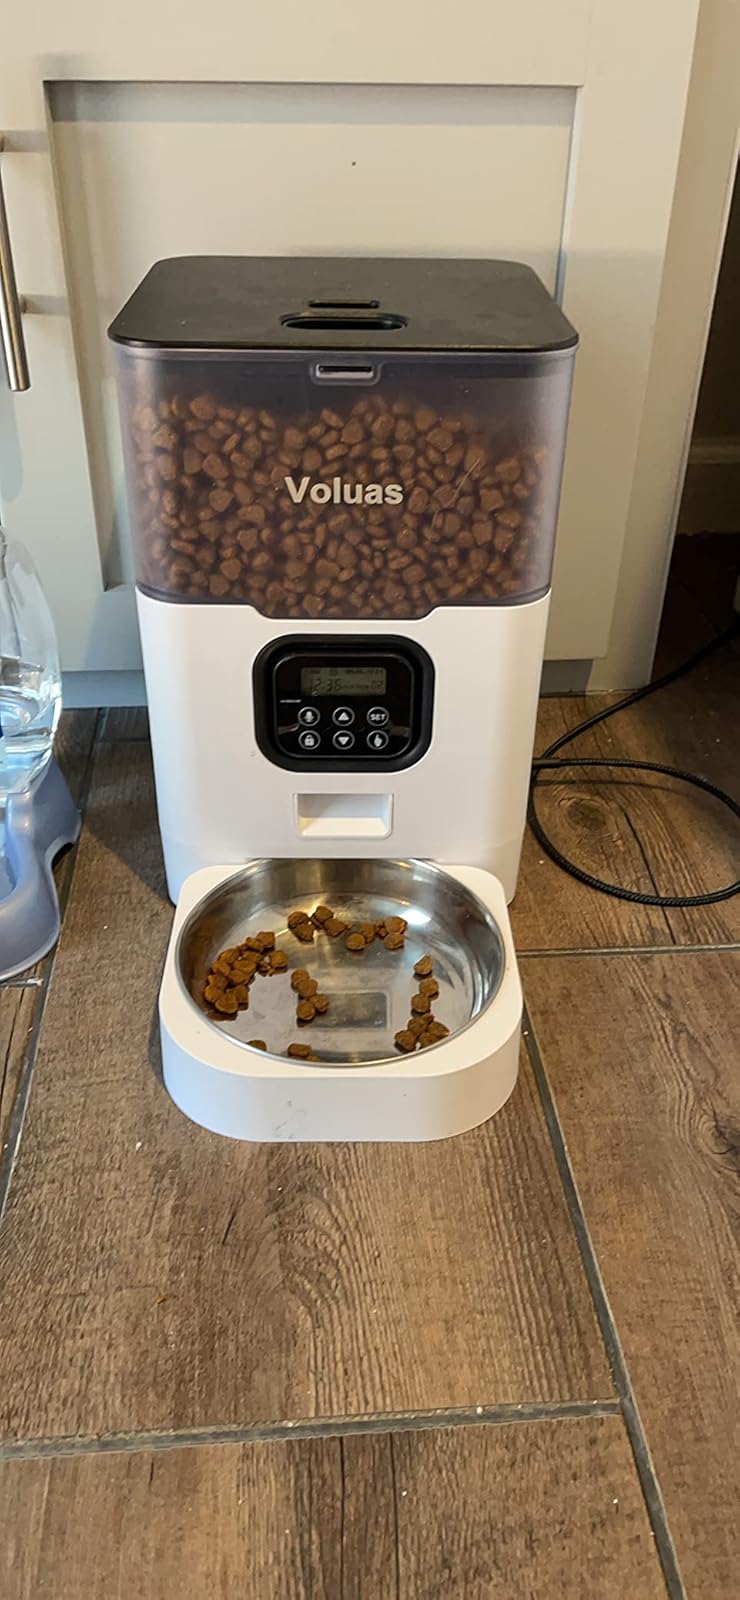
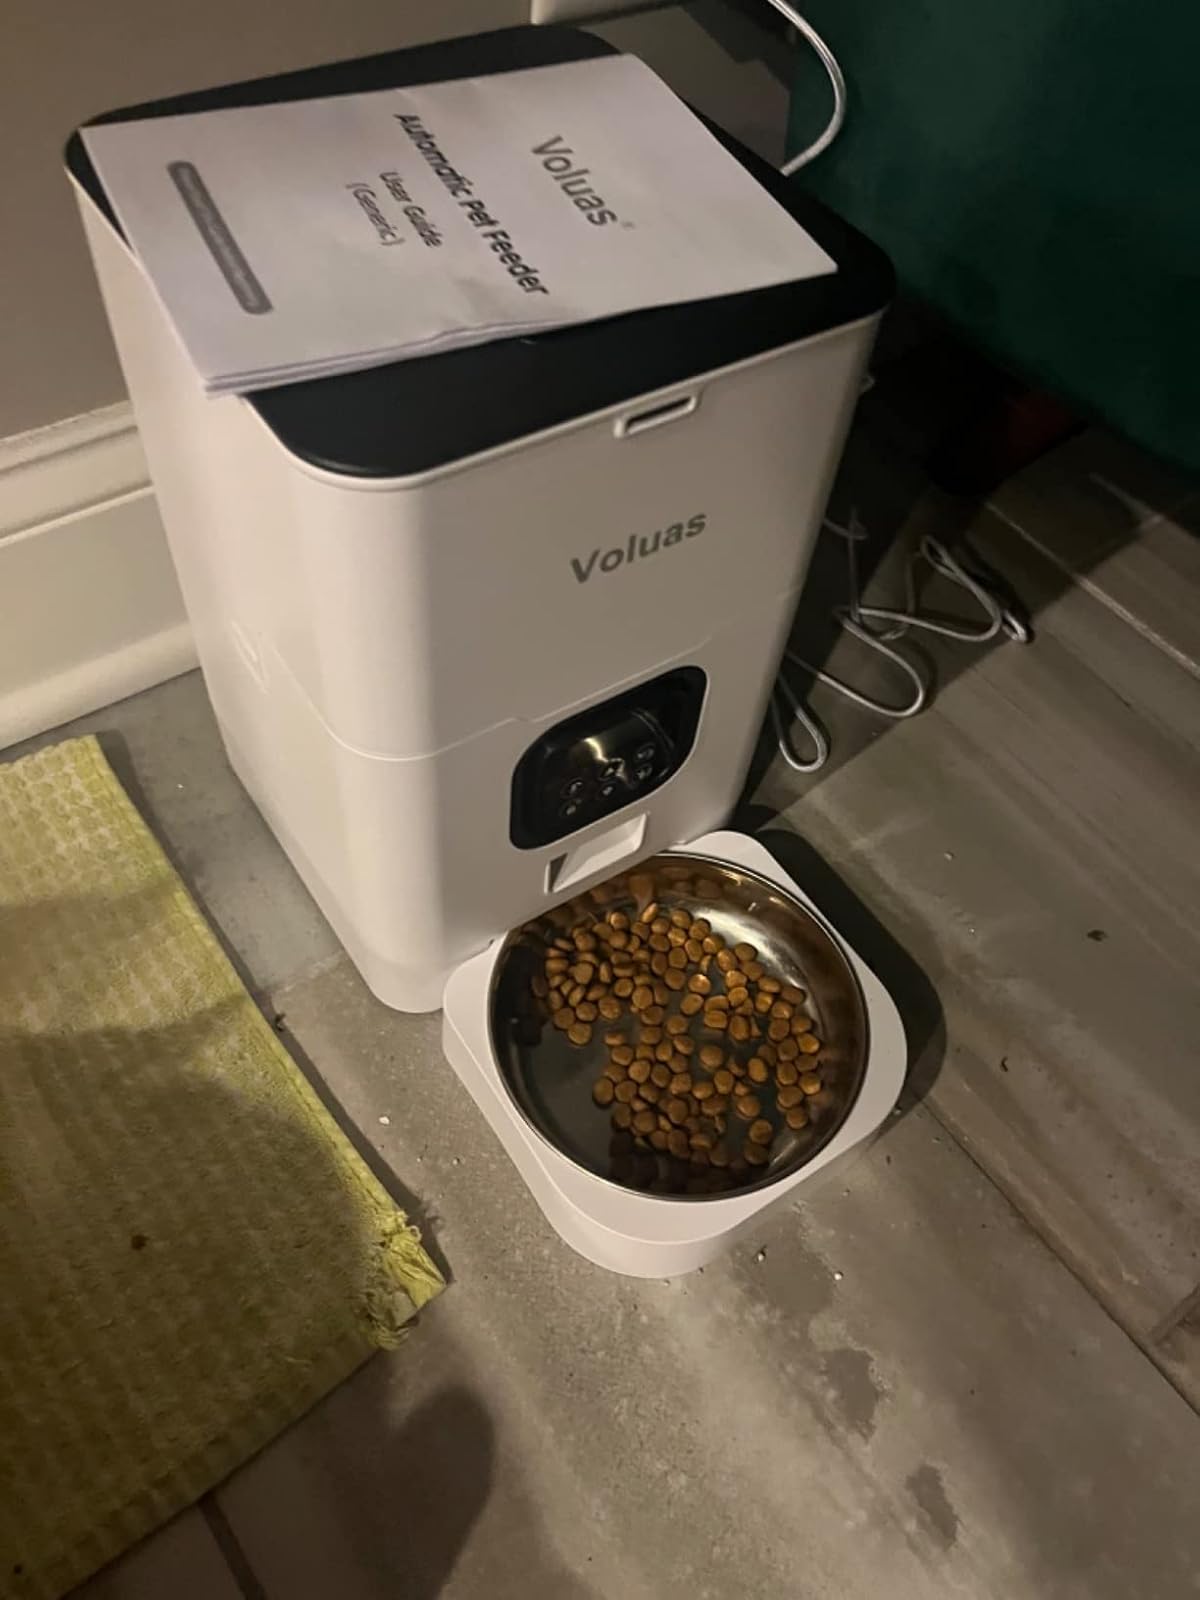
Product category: items_feeder
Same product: no